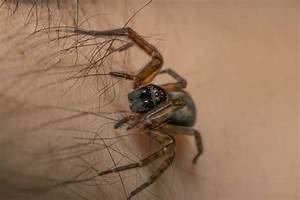
Label: ragno